Basel Massacre

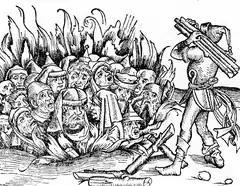
Burning of the Jews from Hartmann Schedel’s "Liber Chronicarum" (1493)

The Basel Massacre was an anti-Semitic massacre in Basel, which occurred in 1349 in connection with alleged well poisoning as part of the Black Death persecutions, carried out against the Jews in Europe at the time of the Black Death. A number of Jews, variously given as between 300 and 600 (according to contemporary Medieval chronicles) or 50 to 70 (according to some modern historians) were burned alive, after being locked in a wooden structure built on a nearby island in the Rhine. Jewish children were apparently spared, but forcibly baptized and sent to monasteries. The event occurred on January 9.